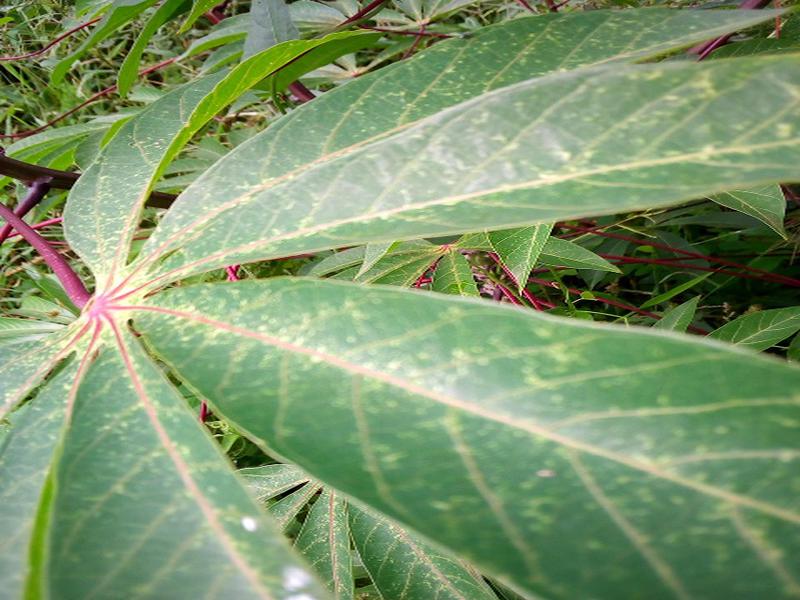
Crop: cassava
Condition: green_mottle